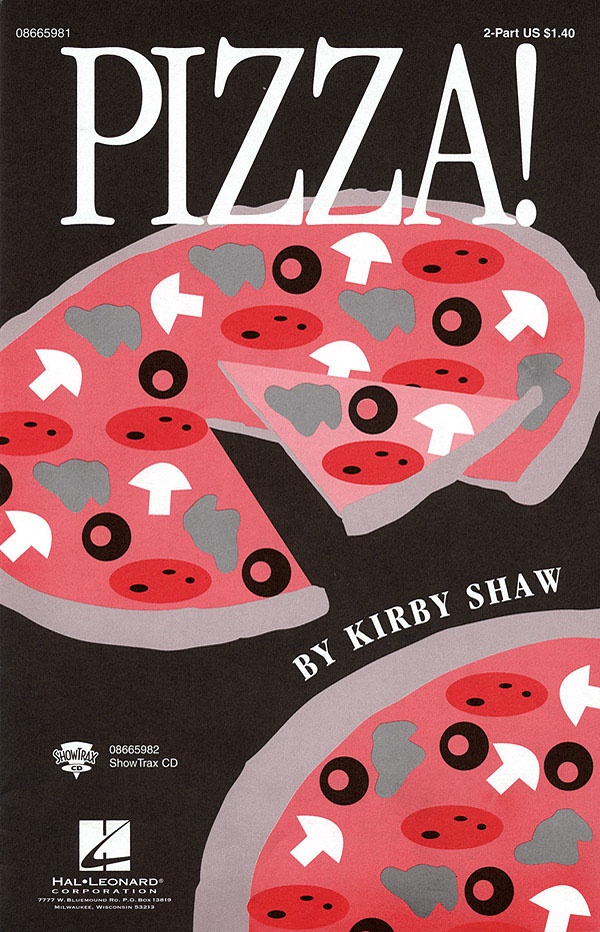
Pizza!
“Take it out, eat it here or ask for home delivery!” You'll have a lotsa mozzarella with this addition to the edible choral series. Ideal for mixed or treble pizzaholics! Available: 2-Part, ShowTrax CD. Performance Time: Approx. 2:10.
Brand: Hal Leonard
Category: Media > Sheet Music